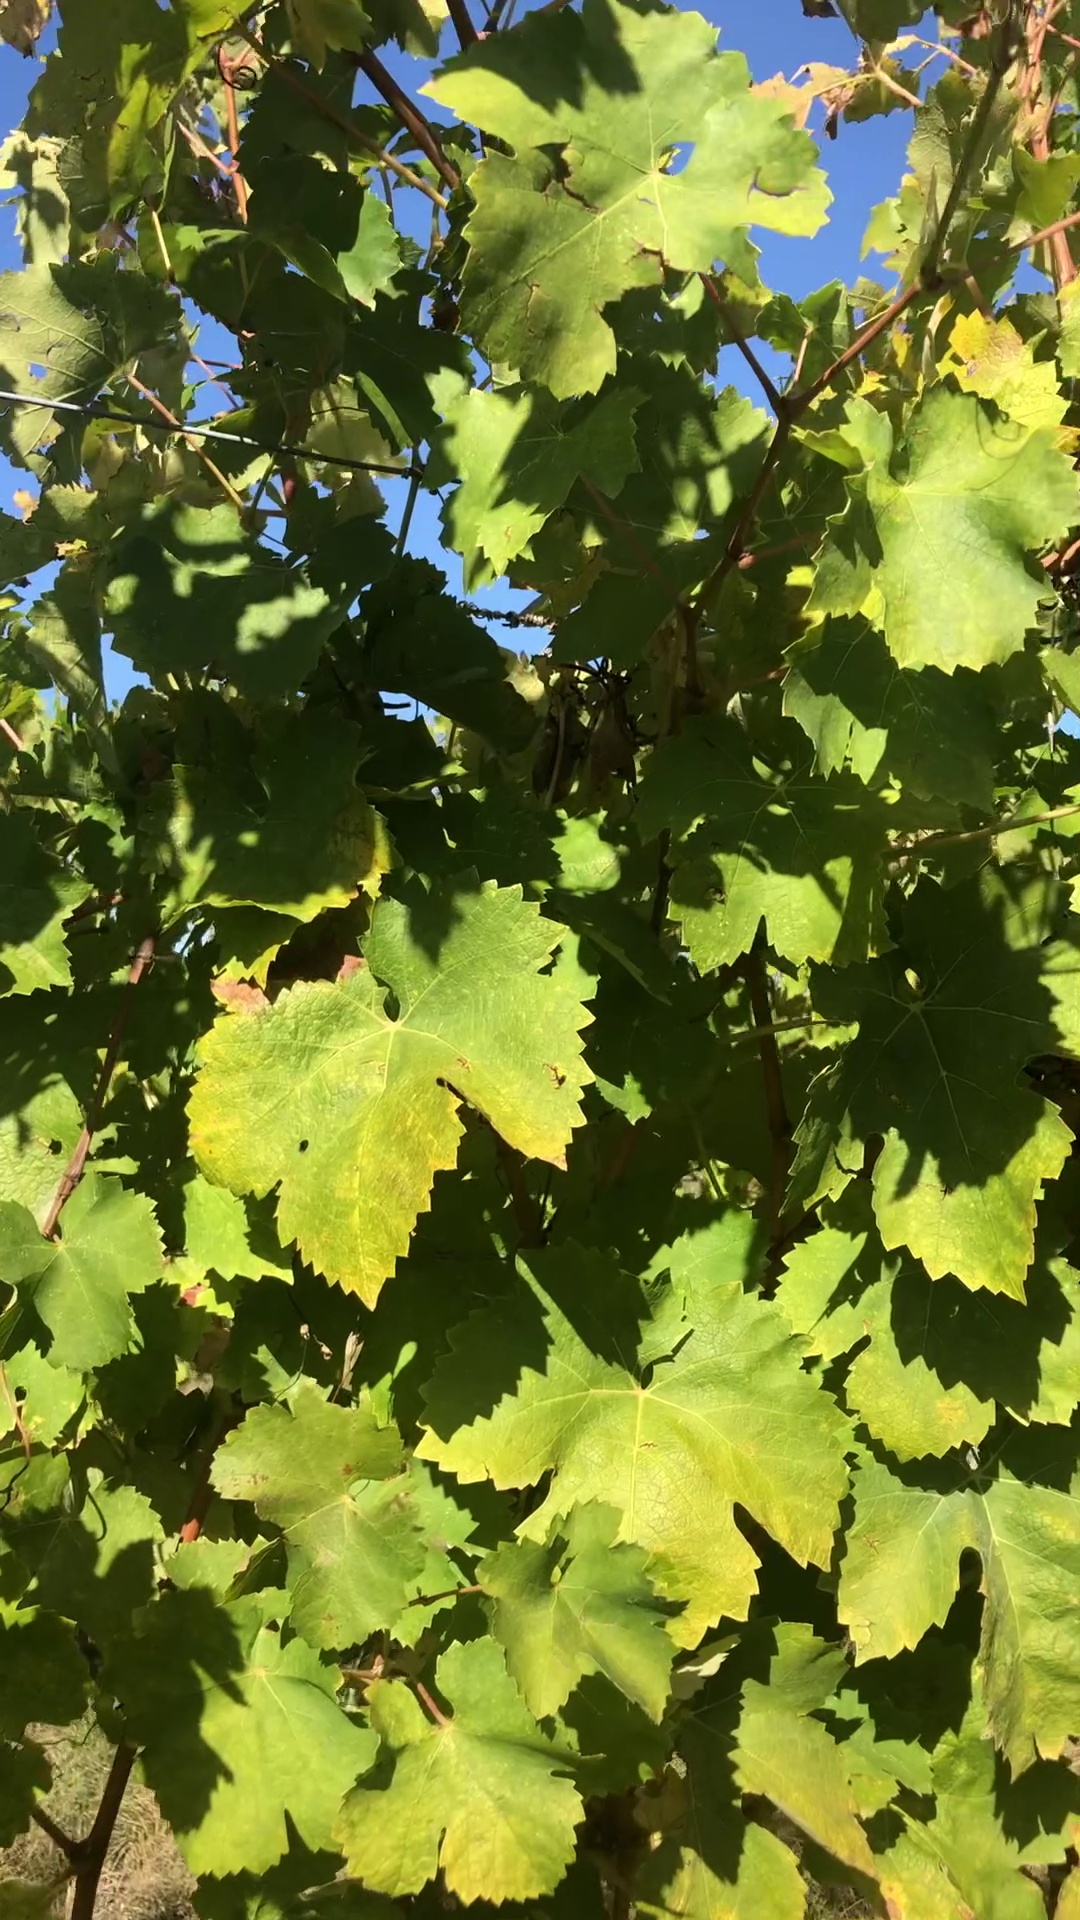
Label: healthy